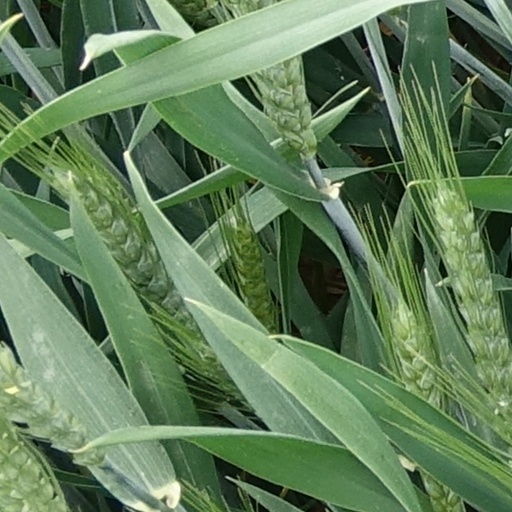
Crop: wheat